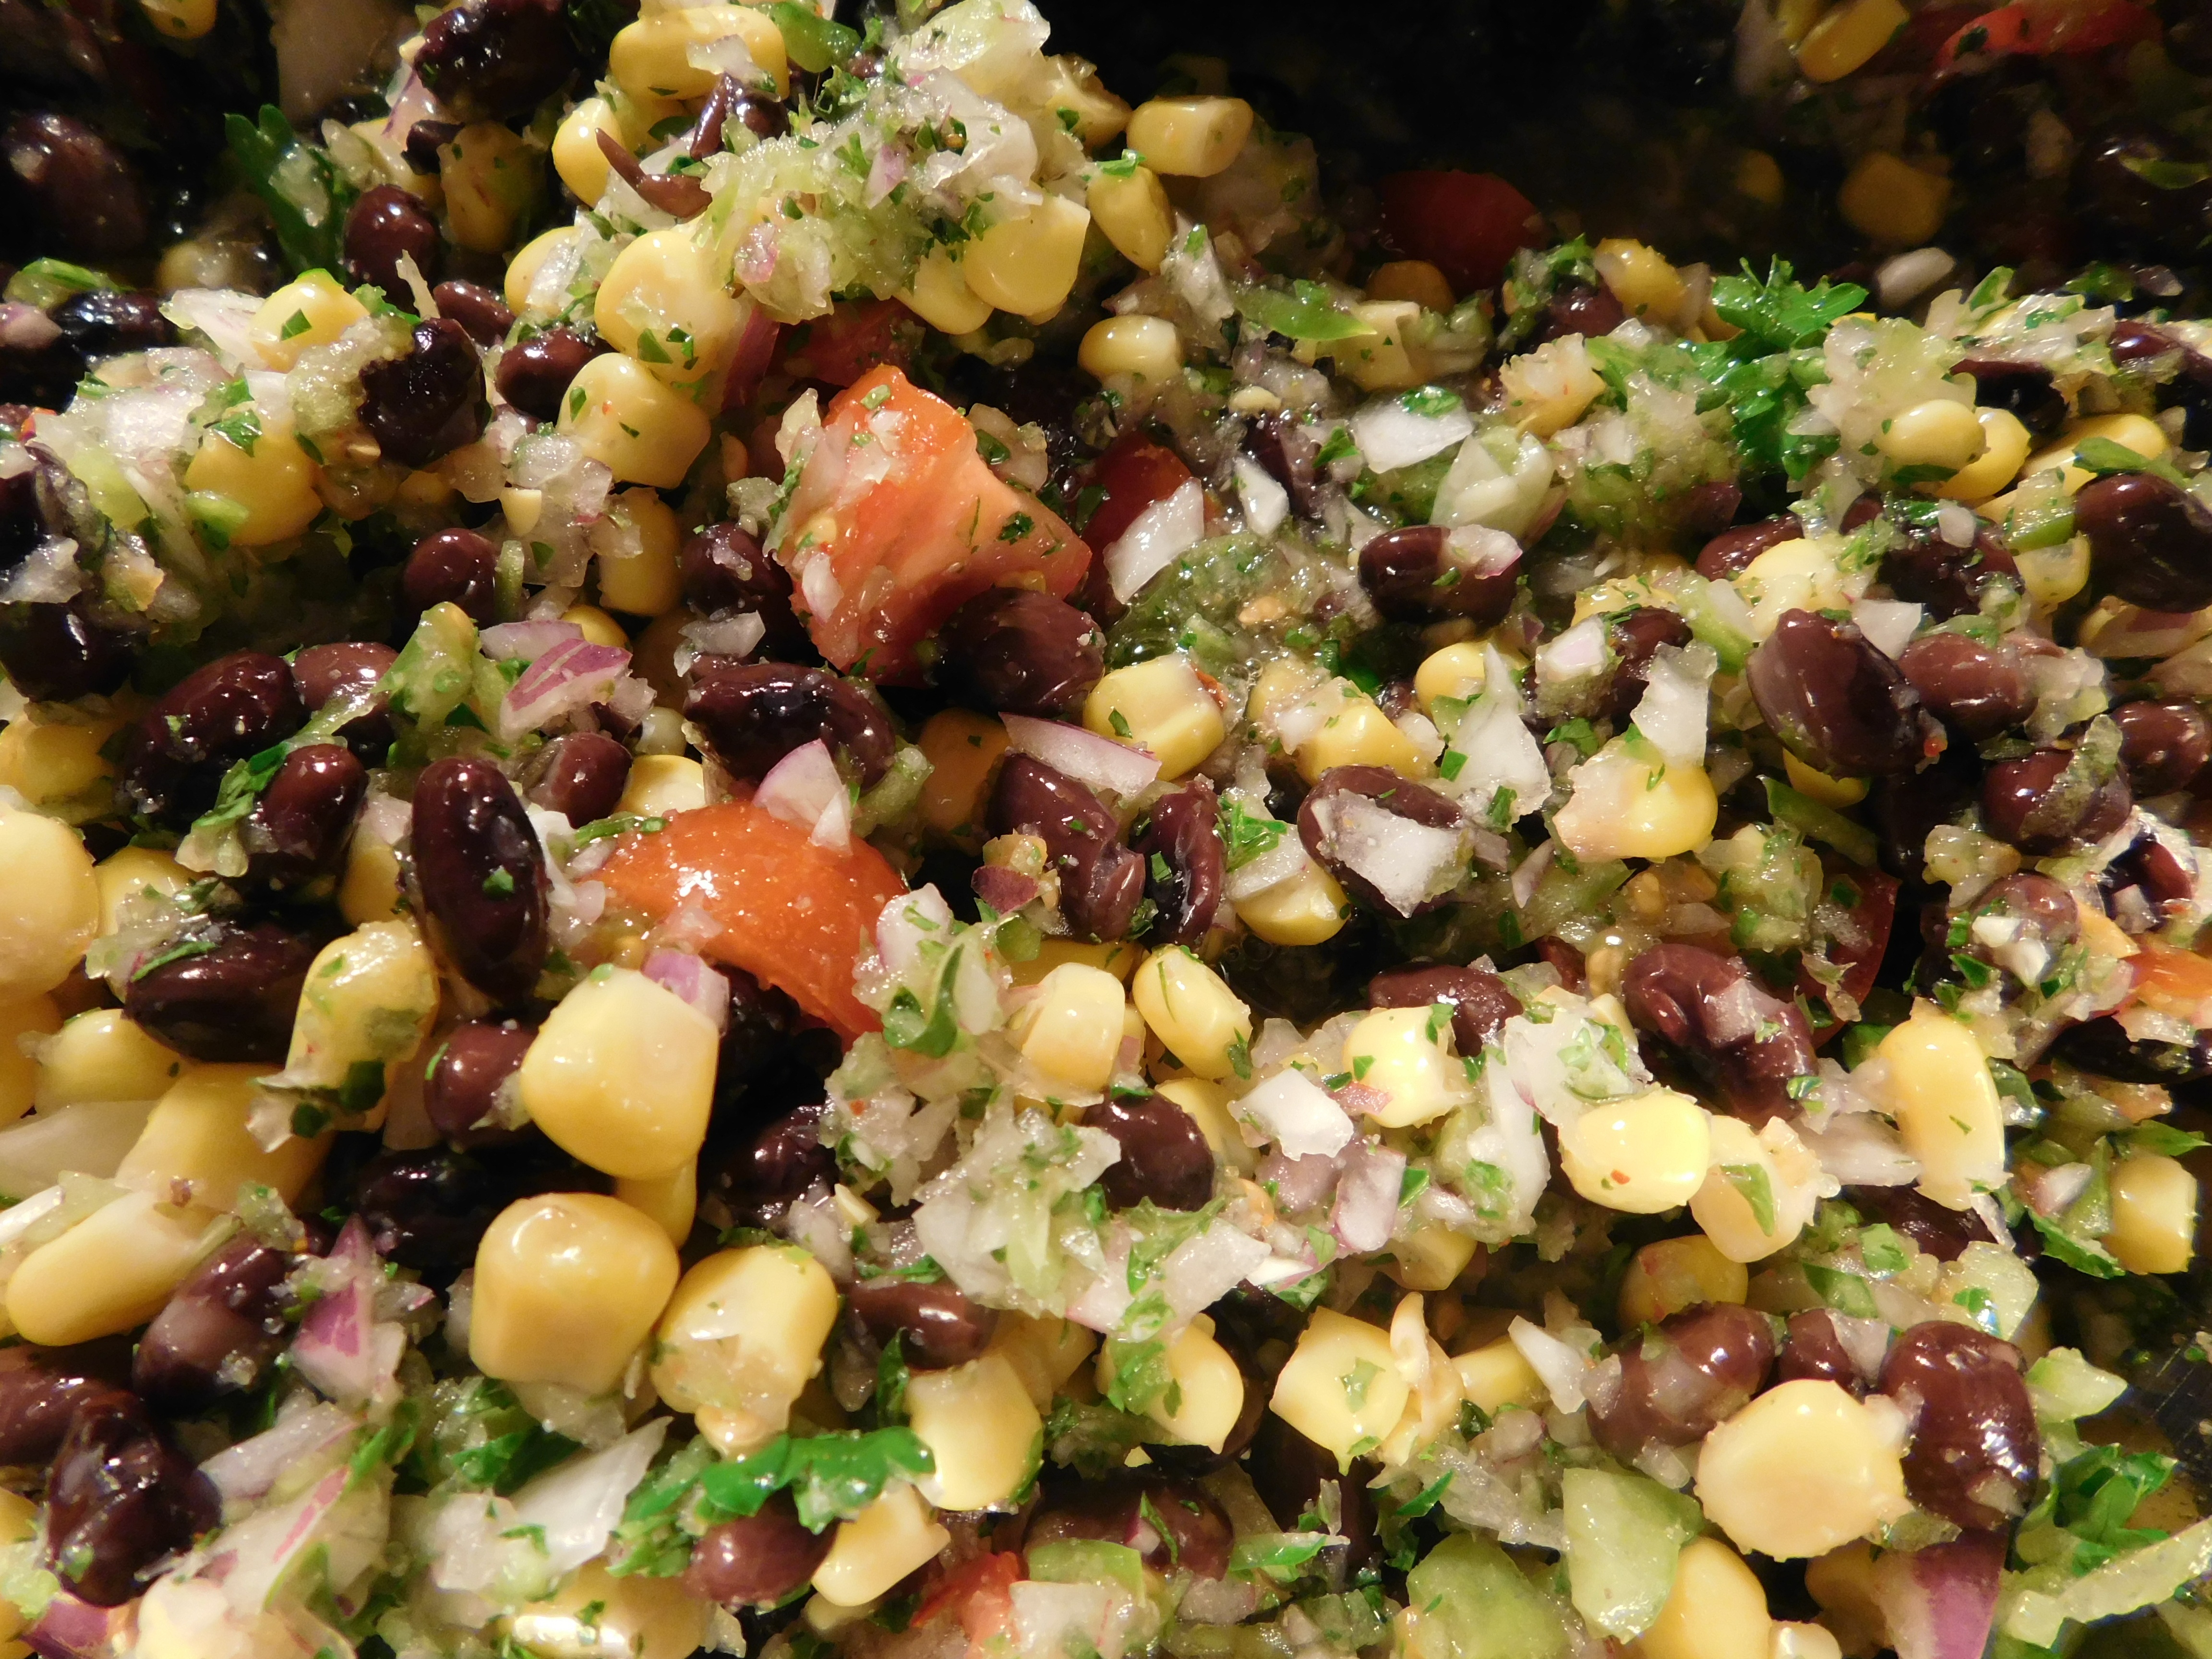
plant, farm, fruit, bean, dish, meal, food, salad, green, pepper, produce, vegetable, natural, fresh, black, colorful, agriculture, avocado, lifestyle, gourmet, healthy, lunch, cuisine, delicious, lettuce, freshness, cereal, nutrition, mexico, vegetables, dinner, seasonal, antioxidants, vegan, vegetarian, raw, local, minerals, vitamins, healthy eating, organic, ingredients, raw food, whole, flowering plant, plant based, black beans, stuffing, real food, land plant, whole meal, phytonutrients, black bean salsa